Japanese fire-bellied newt

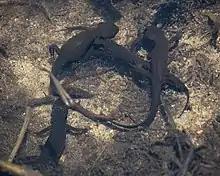
Group at Ikenokouchi Wetland in Tsuruga, Fukui Prefecture

The International Union for the Conservation of Nature (IUCN) has ranked it as near-threatened. This assessment was made in 2020, a shift from 2004 when it was rated least-concern. It successfully reproduces in Australian zoos. One major threat that "C. pyrrhogaster" faces is collection for the pet trade. The IUCN states that this trade needs to be ended immediately. Their population is decreasing, particularly near areas of human habitation.